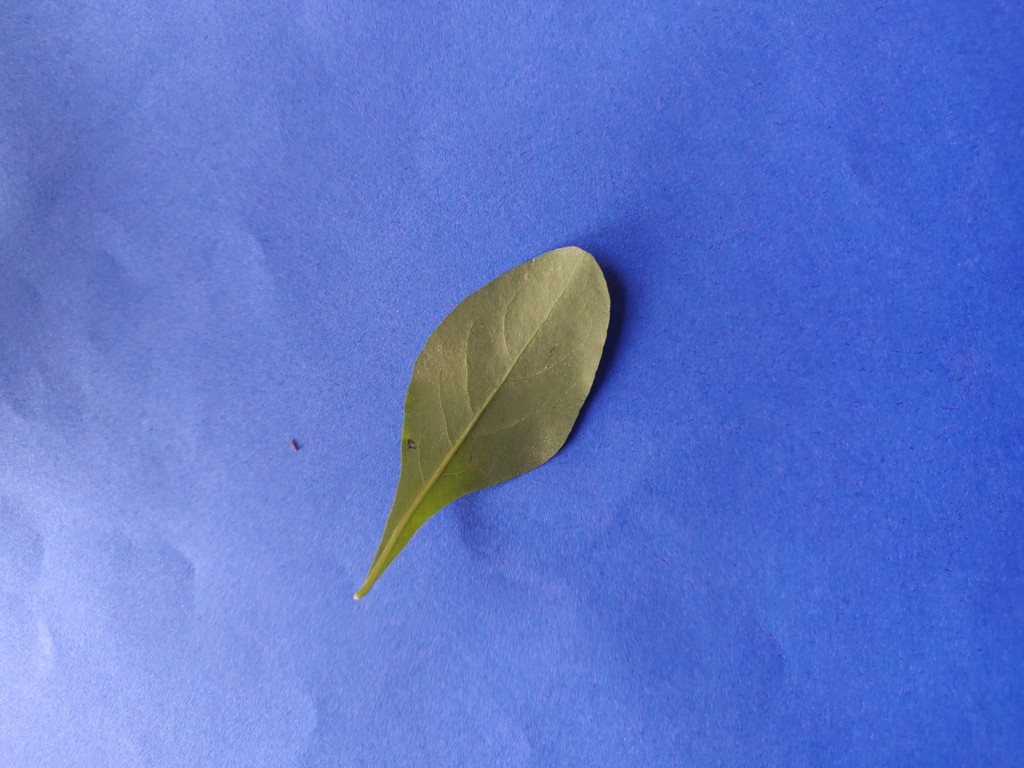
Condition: Healthy
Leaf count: single
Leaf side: back